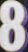
Number: 8